Glenn Carson

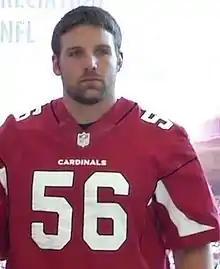
Carson with the Arizona Cardinals

Glenn Andrew Carson, Jr. (born December 5, 1990) is a former American football linebacker of the National Football League (NFL).